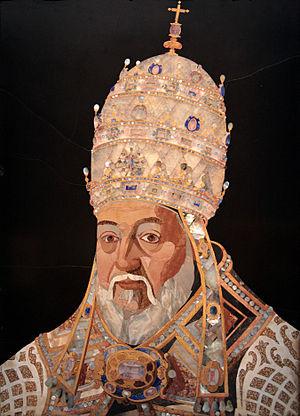
«Le Pape Clément VIII Aldobrandini